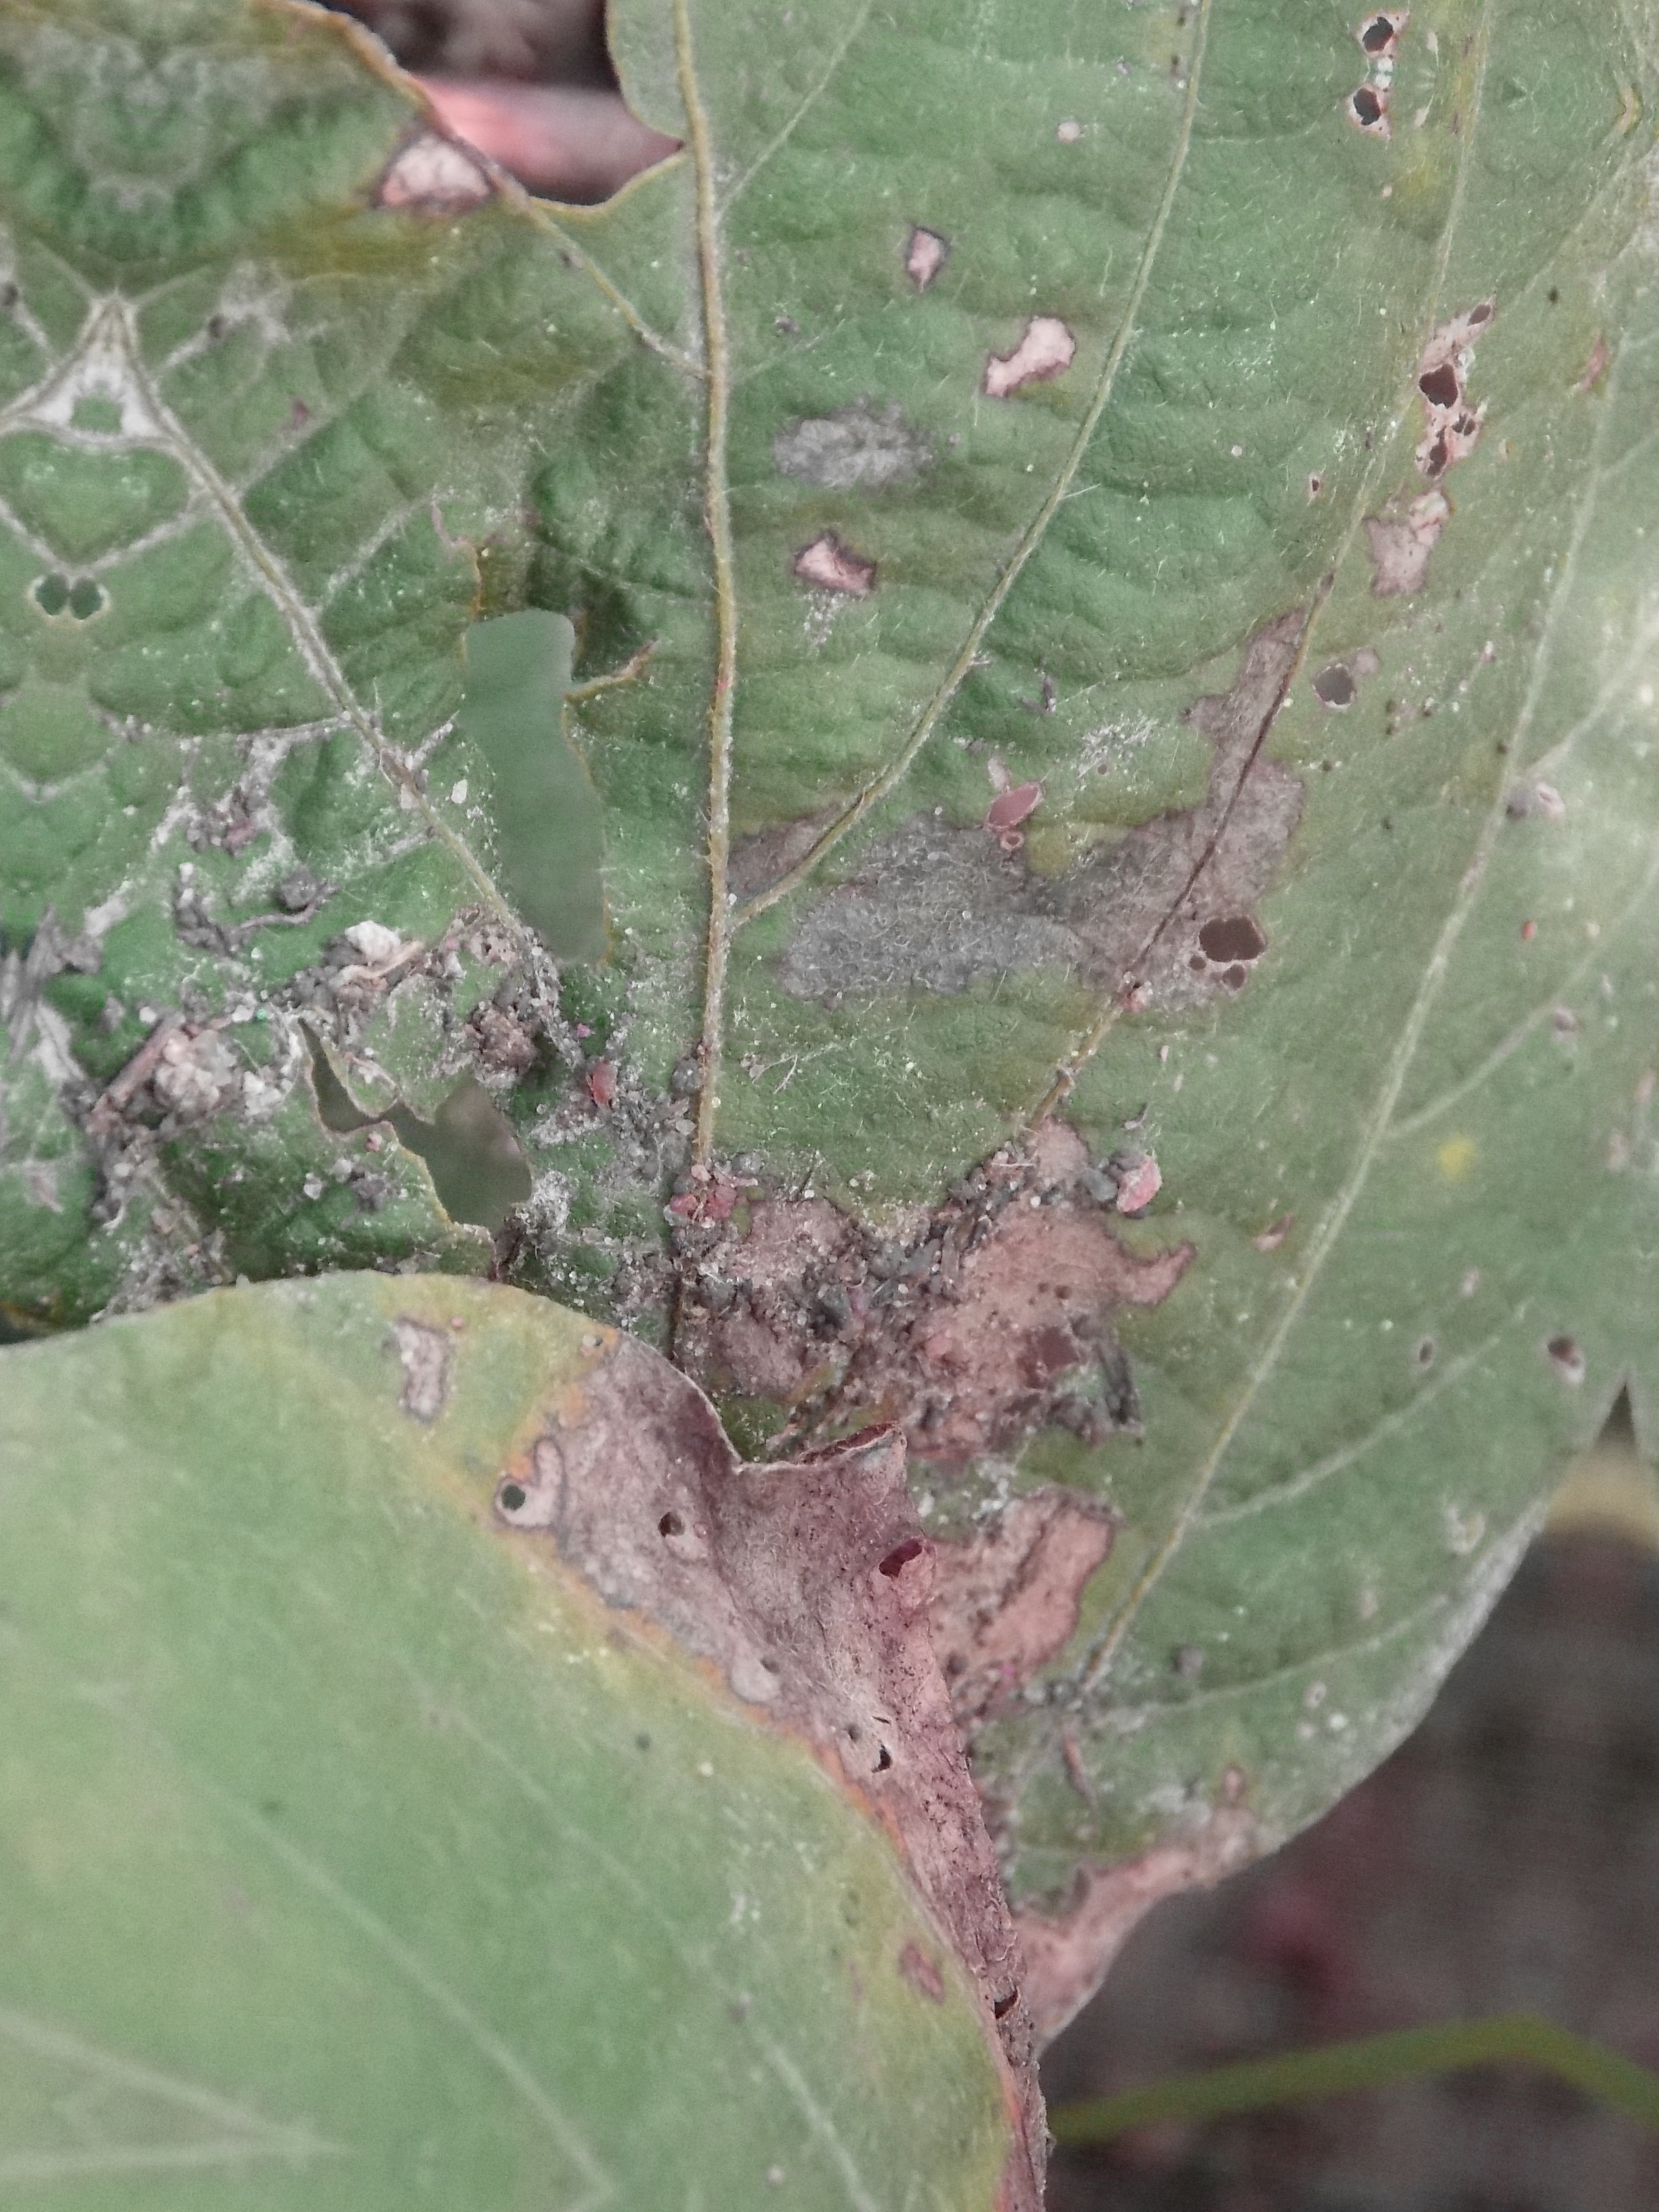
Label: Disease